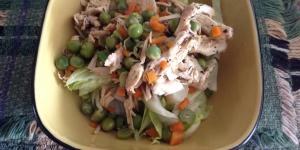
ensalada de pollo finas hierbas